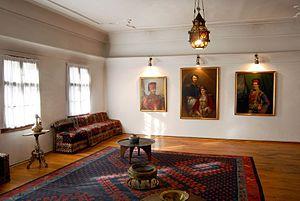
Le konak de la princesse Ljubica ou résidence de la princesse Ljubica est un konak et un musée de Belgrade, la capitale de la Serbie. Il est situé au 8, rue Kneza Sime Markovića. En raison de son importance, ce konak est inscrit sur la liste des monuments culturels d'importance exceptionnelle de la République de Serbie et sur la liste des biens culturels de la Ville de Belgrade.